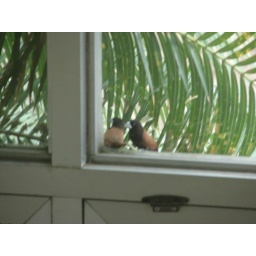
birds in window